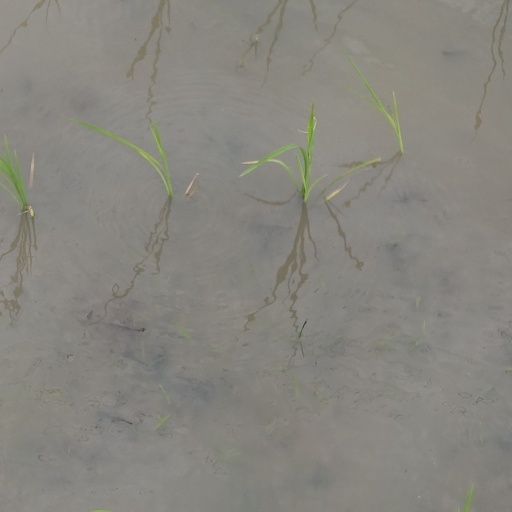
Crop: rice